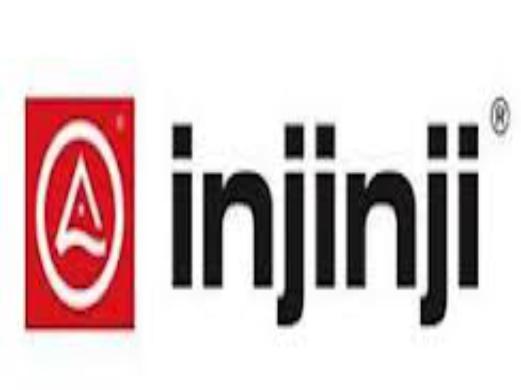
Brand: Injinji
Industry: Clothes